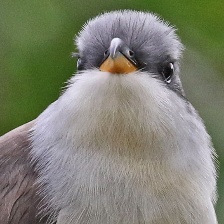
Species: MANGROVE CUCKOO
Scientific name: COCCYZUS MINOR